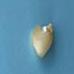
Maize quality: Bad